Baranagore Ramakrishna Mission Ashrama High School

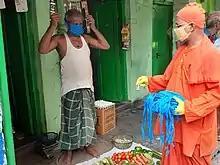
Distribution of masks during COVID-19 pandemic

BRKMAHS started the Higher Secondary course, in commemoration of the 125th Anniversary of Swami Vivekananda's historic speech in the World Parliament of Religions at Chicago. Swami Suvirananda, General Secretary, Ramakrishna Math and Ramakrishna Mission, inaugurated the course in a programme at the Ashrama premises on 22 June 2018 evening.